Burmese clothing

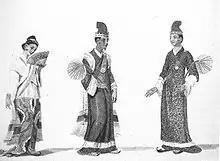
An Attawoon, or Minister of the Interior, and his Wife (left). A Seredogee, or Secretary of State (right). In their dress of ceremony. (1795 CE)

During the Pagan dynasty, while cotton was the most commonly used textile material, other imported textiles such as silk, satin, and velvet, were also used in Burmese clothing. Trade with neighboring societies has been dated to the Pyu era, and certainly enriched the material culture, with imported textiles used for ritual and costume. For instance, the Mingalazedi Pagoda, built during the reign of Narathihapate, contains enshrined articles of satin and velvet clothing, which were not locally produced.